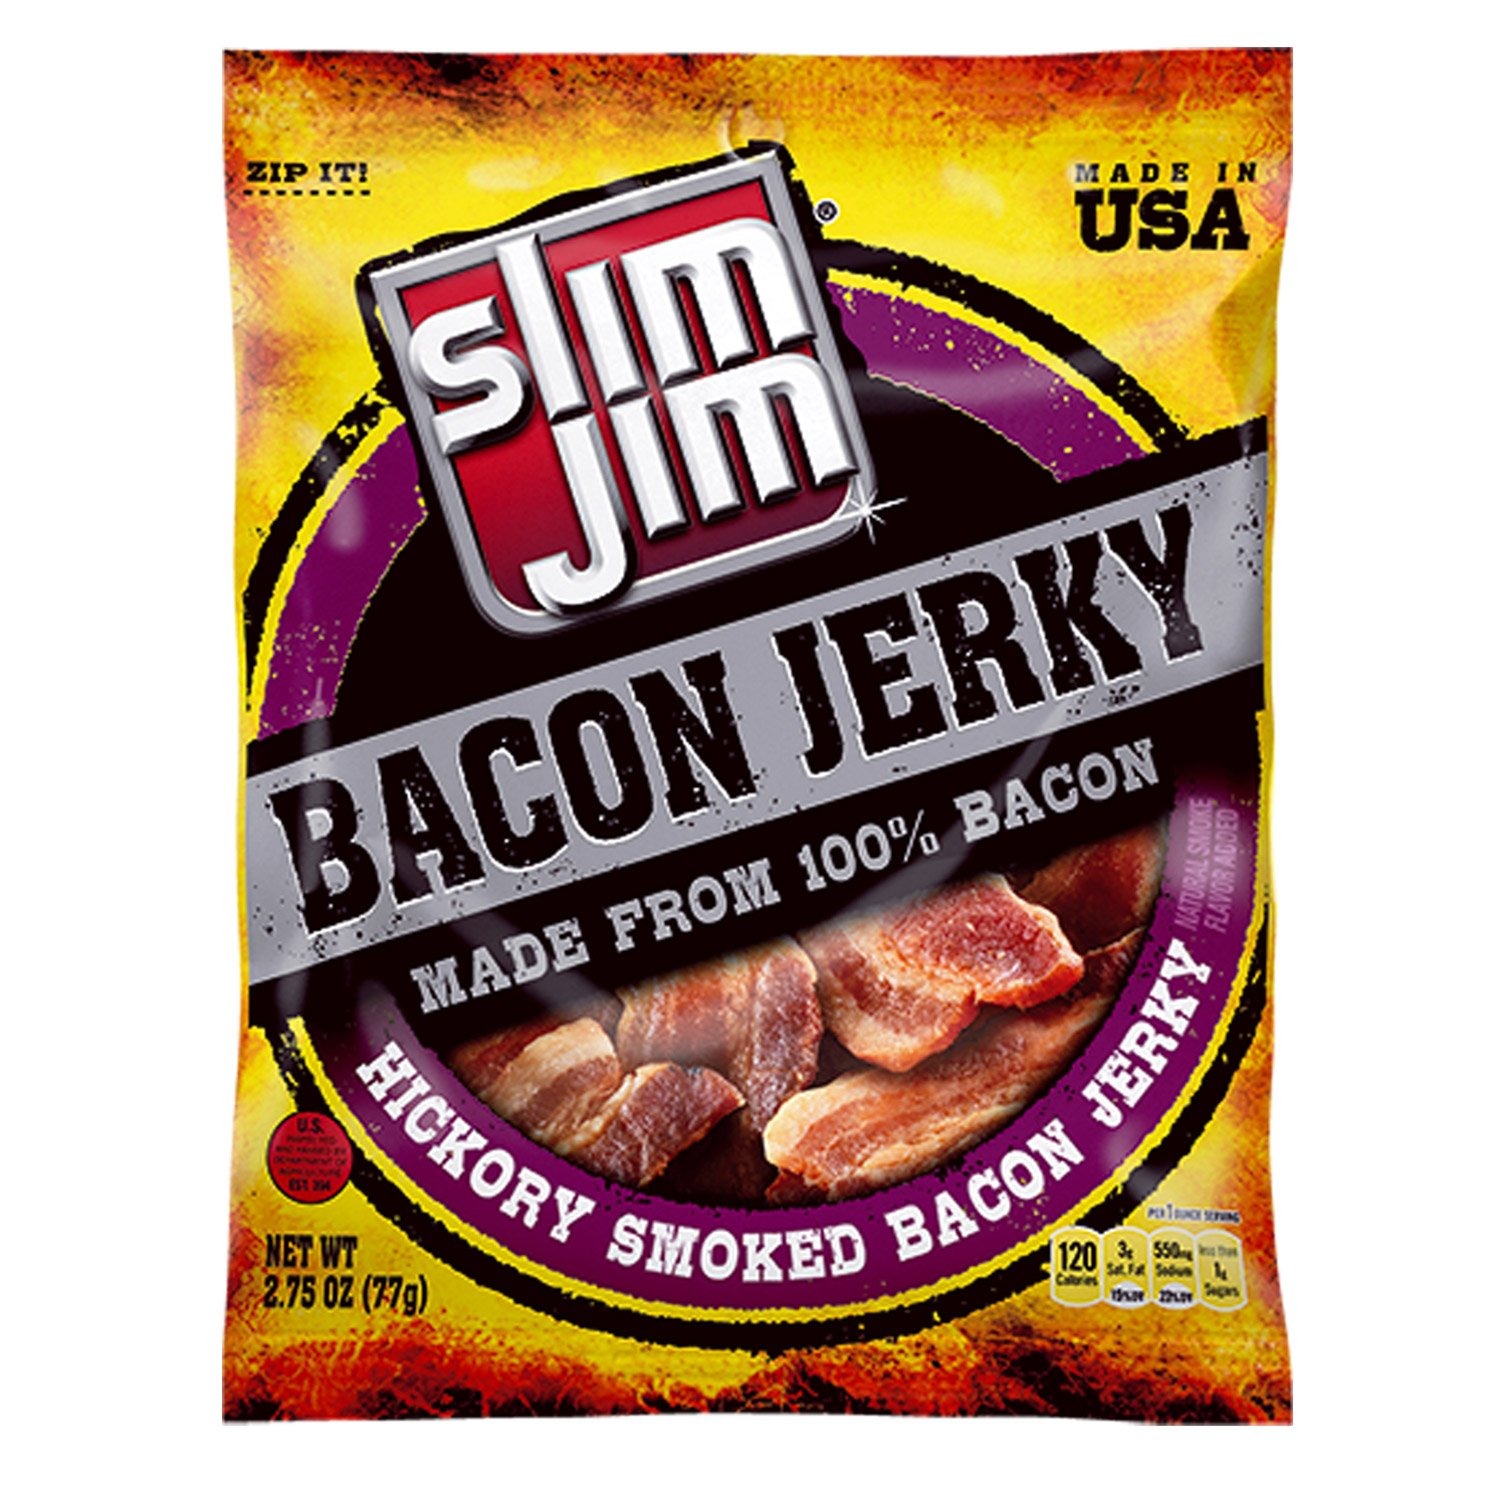
Item Name: Slim Jim Smoked Bacon Jerky, Hickory Flavor, 10g Protein Per Serving, 2.75 oz. (8 Count)
Bullet Point 1: Slim Jim Hickory Smoked Bacon Jerky is made with 100% real, smoky-sweet bacon jerky
Bullet Point 2: Satisfies your bacon cravings with a belly full of tender, chewy, bacon-y bliss
Bullet Point 3: Makes Sunday breakfast portable: the perfect bacon-y meat snack for whenever hunger strikes, morning to night
Bullet Point 4: Our resealable bag keeps these meaty treats fresh and accessible—so you can eat hickory smoked bacon when you want, like the meat-loving adult you are
Bullet Point 5: Contains (8) 2.75-oz. bags of Slim Jim Hickory Smoked Bacon Jerky
Value: 22.0
Unit: Ounce

Price: 67.32